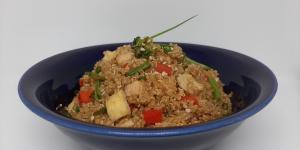
chaufa de quinua